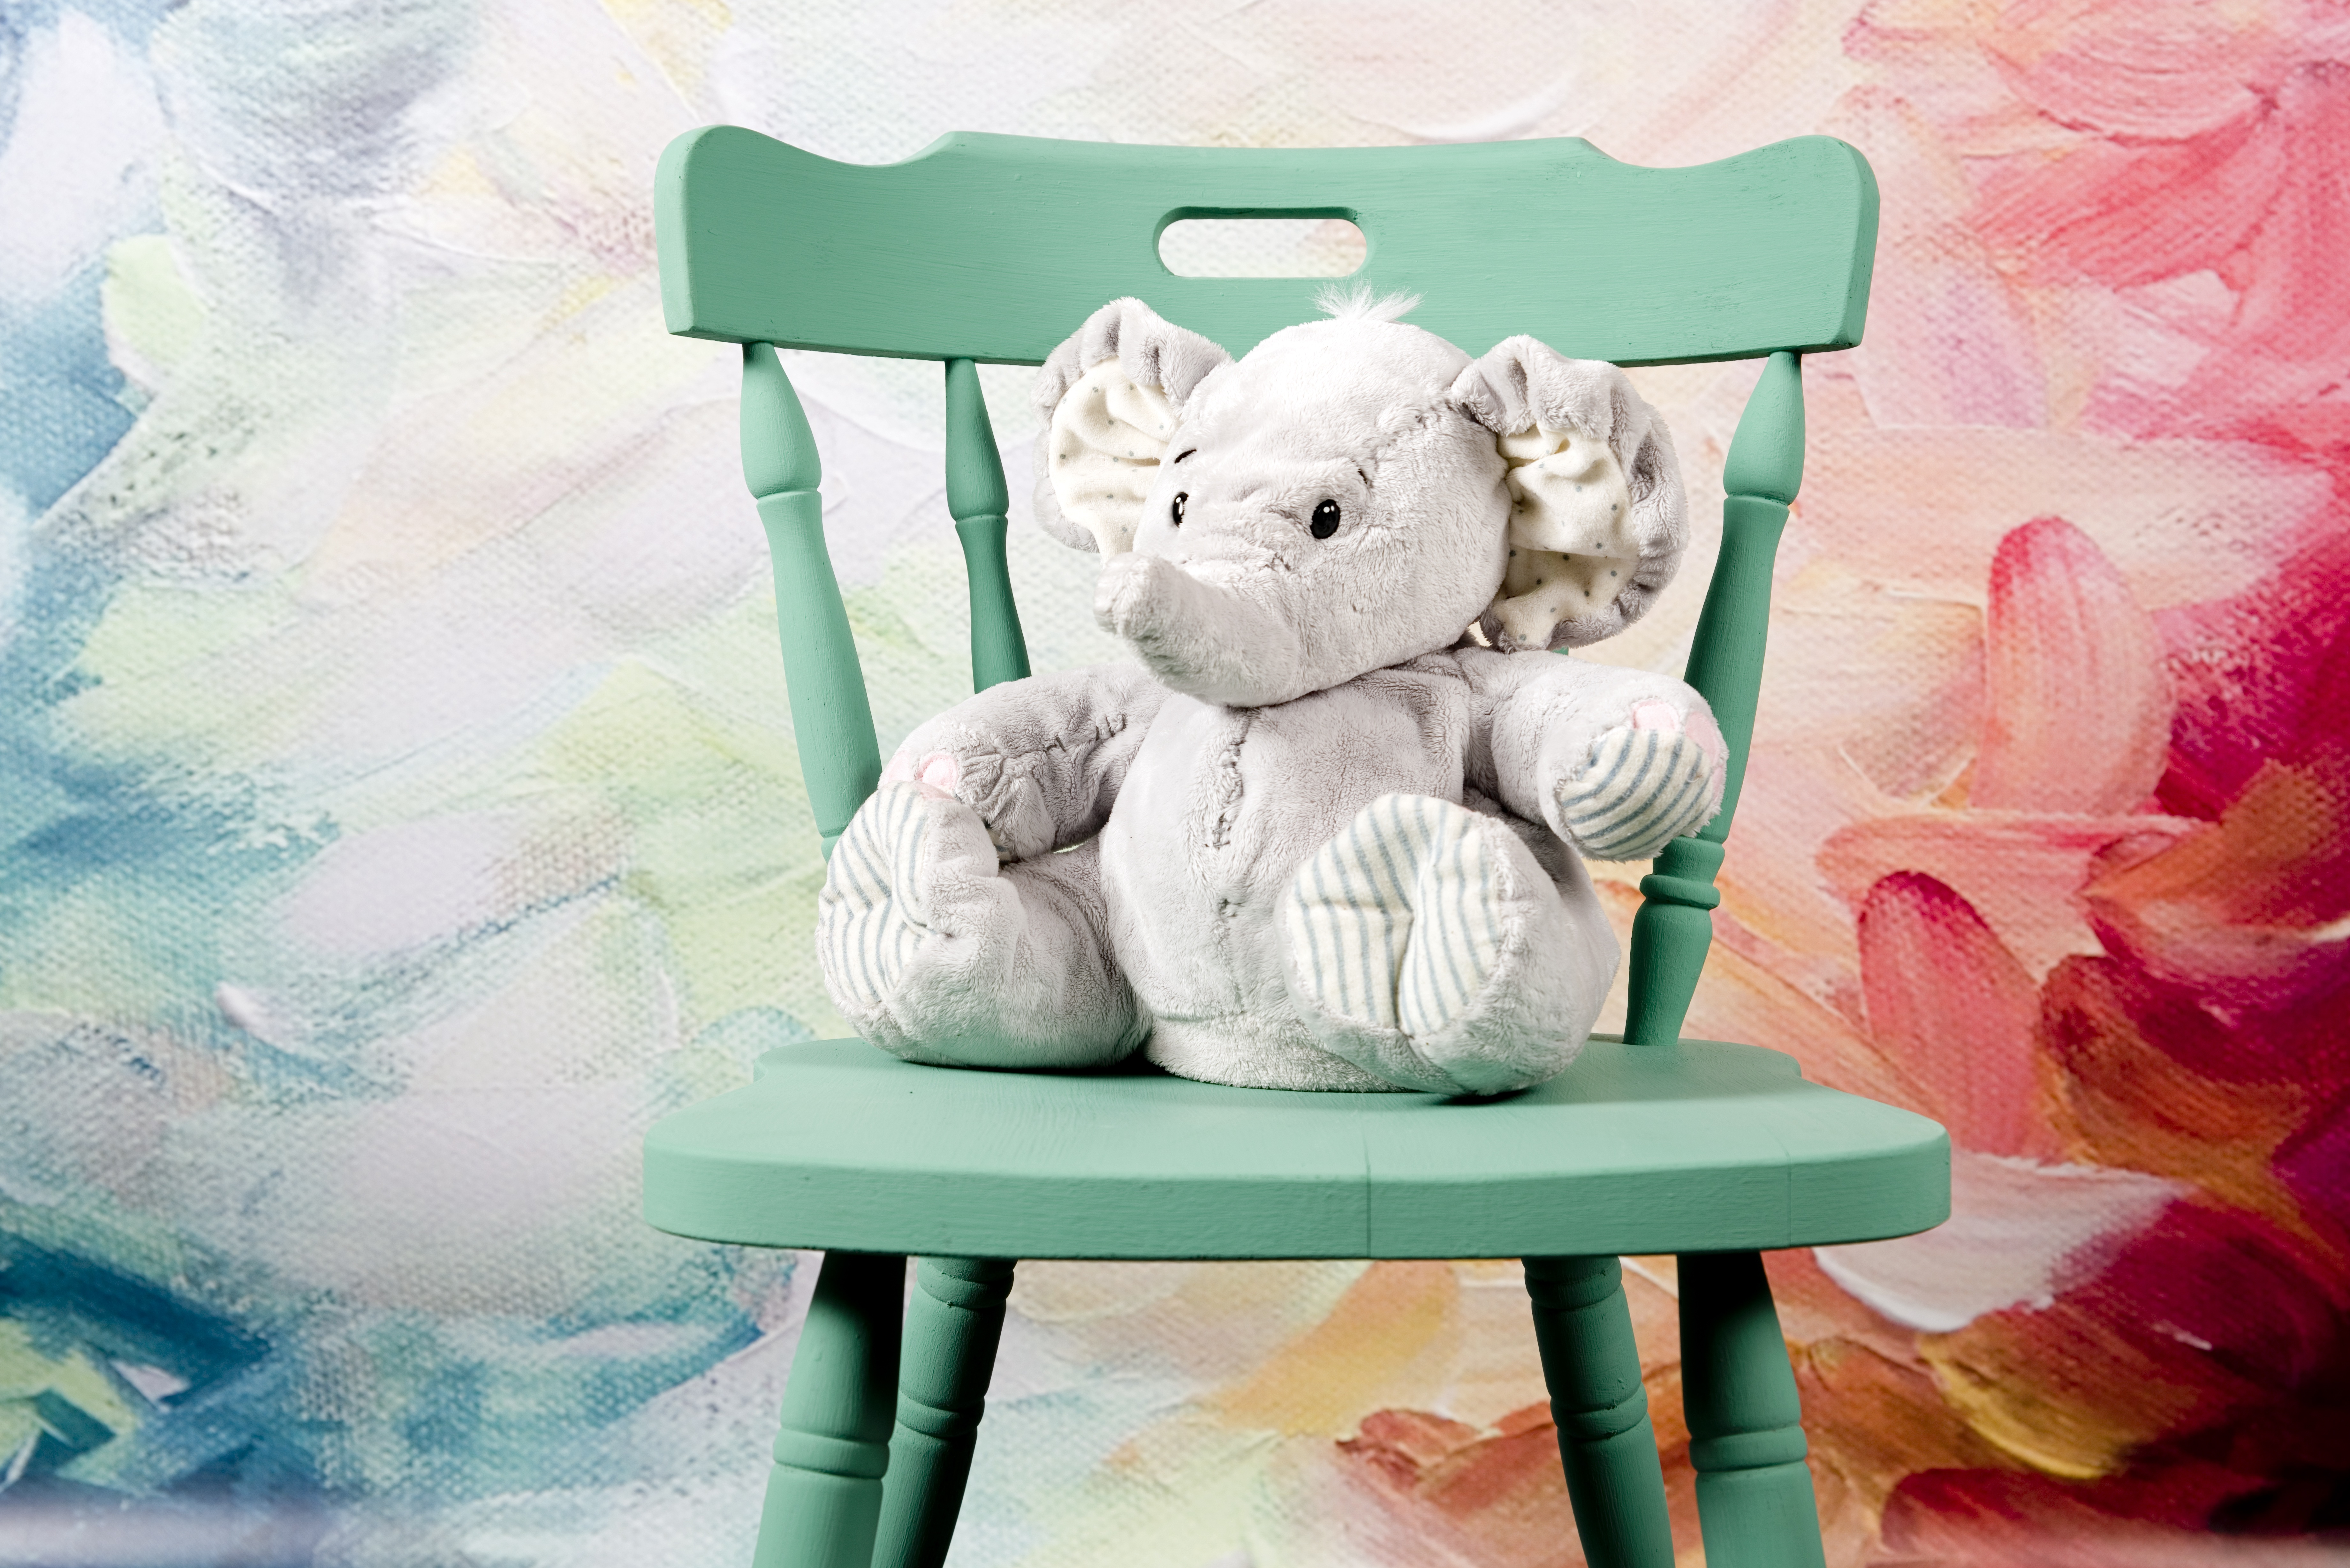
chair, sitting, studio, gray, colorful, toy, material, elephant, teddy bear, textile, art, colors, fun, illustration, plush, the mascot, stuffed toy